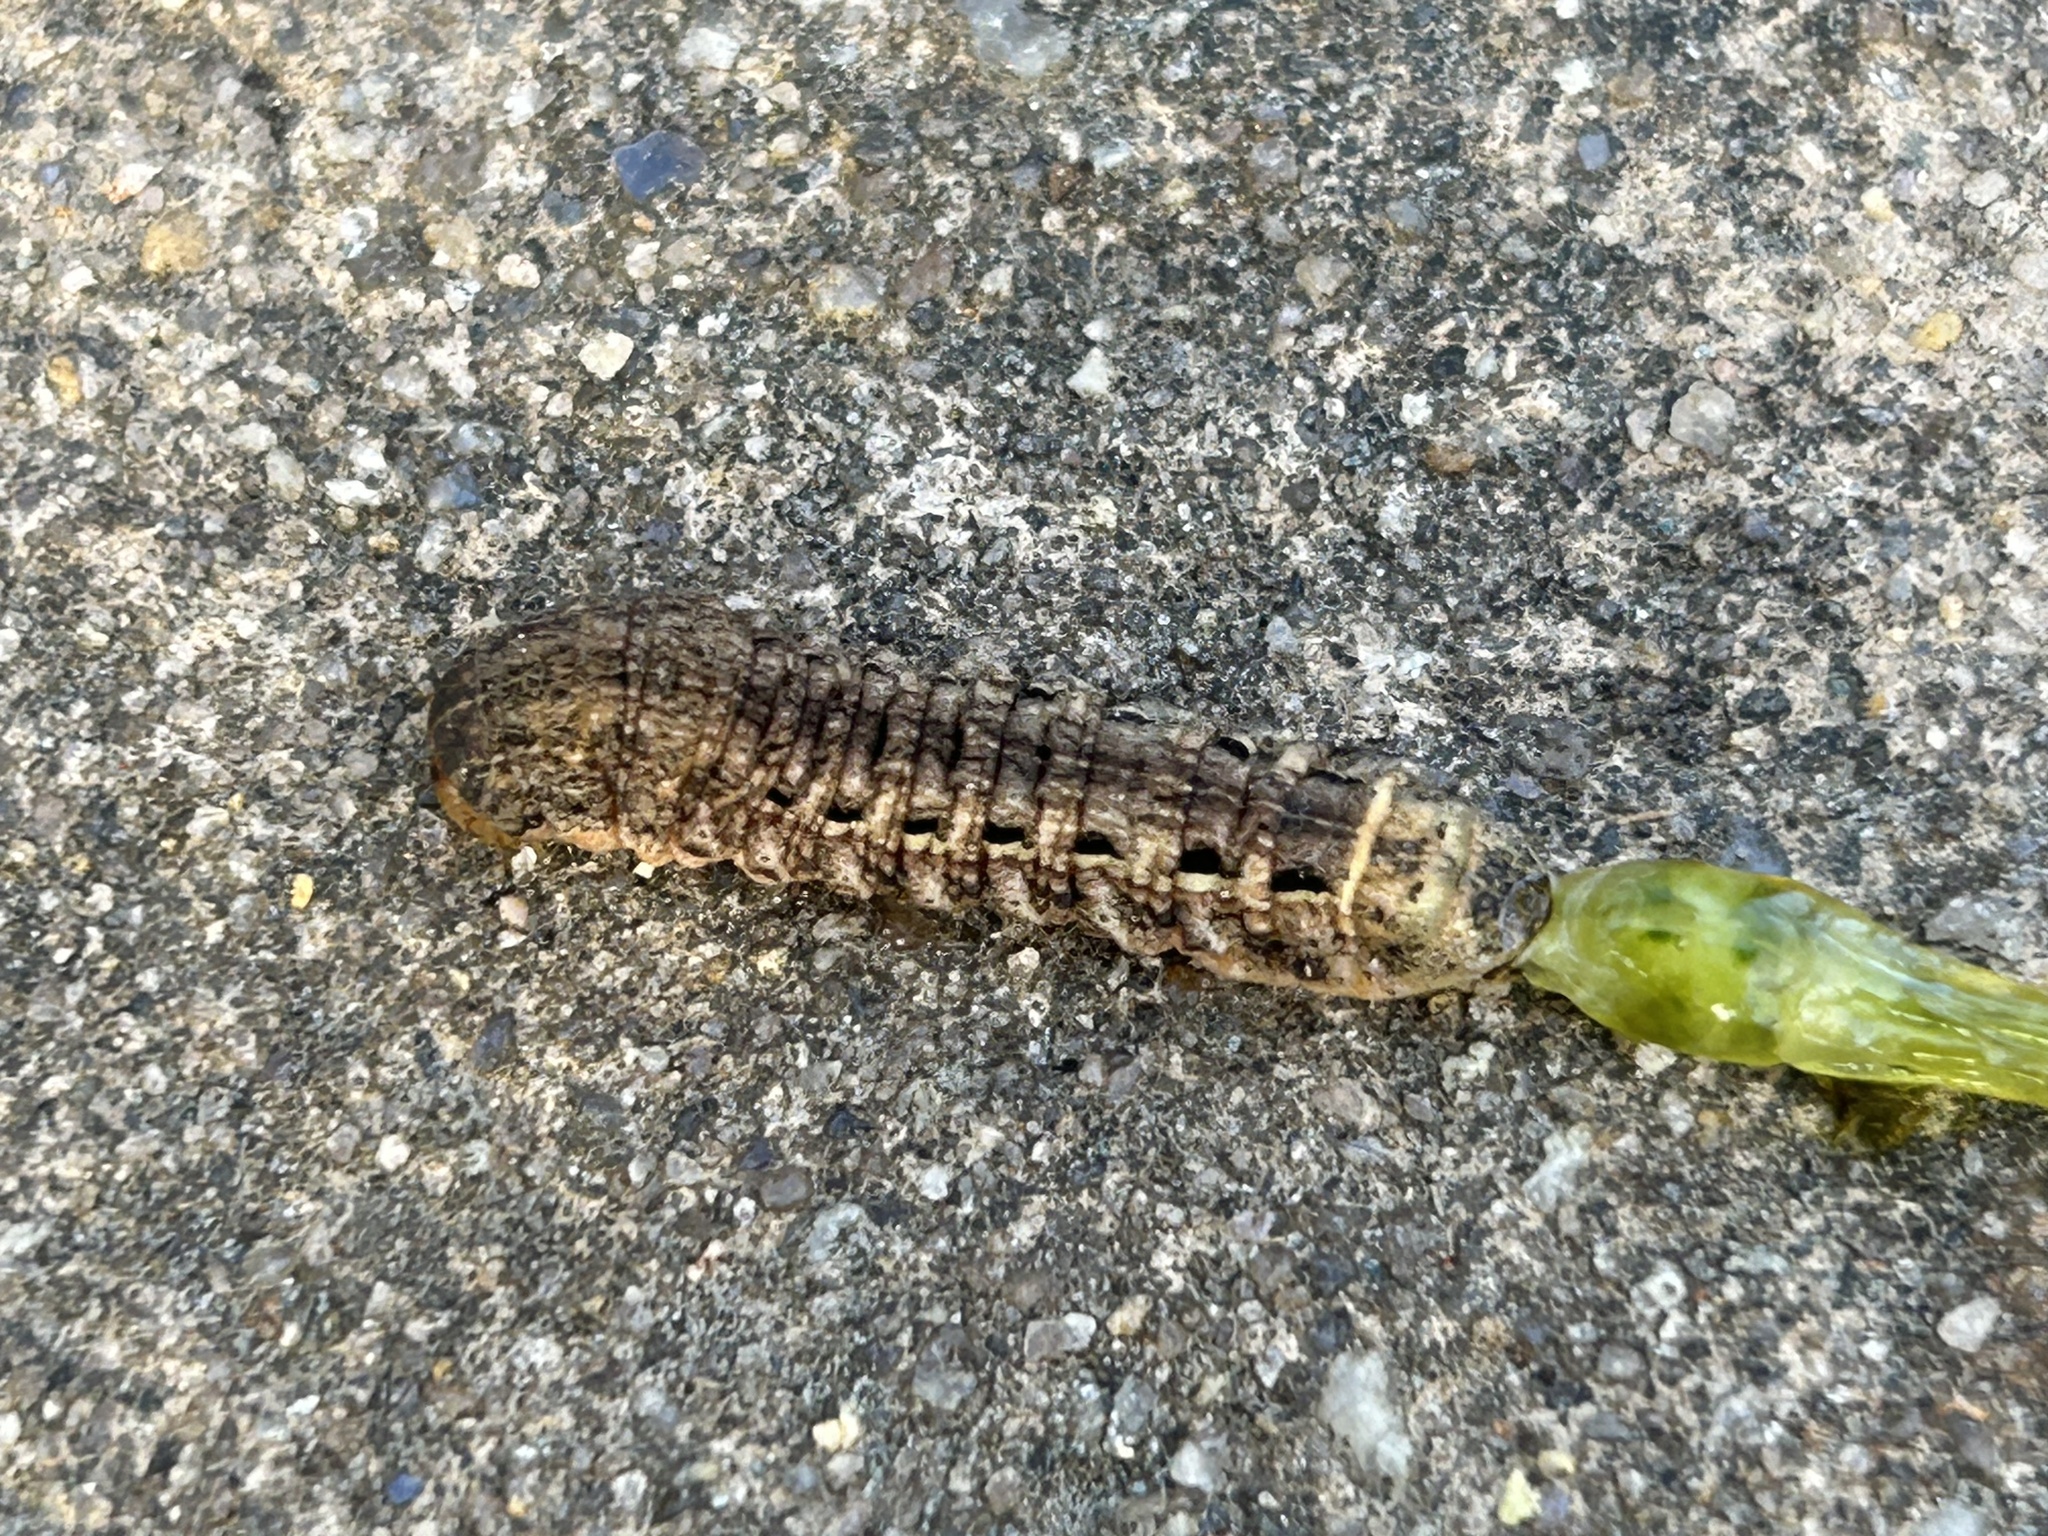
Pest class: cutworms